Florida State Road 824

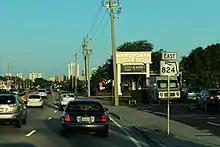
SR 824 east.

State Road 824 begins at the eastern end of the intersection between University Drive (SR 817) and Pembroke Road at the boundary between Pembroke Pines and Miramar on the southwest end of North Perry Airport. SR 824 takes Pembroke Road east, with the airport on the north side of the road and residential development on the south. Just past the eastern end of the airport, SR 824 crosses under Florida's Turnpike without an interchange, leaves Pembroke Pines and represents Hollywood's southern border for the rest of its route, continuing to act as Miramar's northern boundary for the next mile. East of the overpass, the road's surroundings turns into a mix of commercial and residential developments. At US 441/SR 7, the road borders Miramar to the southwest, West Park to the southeast, and Hollywood to the north, as it begins to border West Park heading eastwards. The road passes by a commercial complex on both sides of the road before becoming a primarily residential road, with SR 824 forming the southern boundary of the Hillcrest Country Club from 46th Avenue. At 40th Avenue, the road leaves West Park and begins to border Pembroke Park to the south, becoming commercial again with several storage centers to the south of the road as it heads towards an interchange with Interstate 95. Following the interchange with I-95, it borders Hallandale Beach to the south, becoming a mostly residential road between I-95 and the Dixie Highway. Between the Dixie Highway and the eastern terminus of SR 824 at the Federal Highway (US 1/SR 5), the road forms the northern boundary of the Hollywood Dog Track.